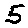
Label: 5